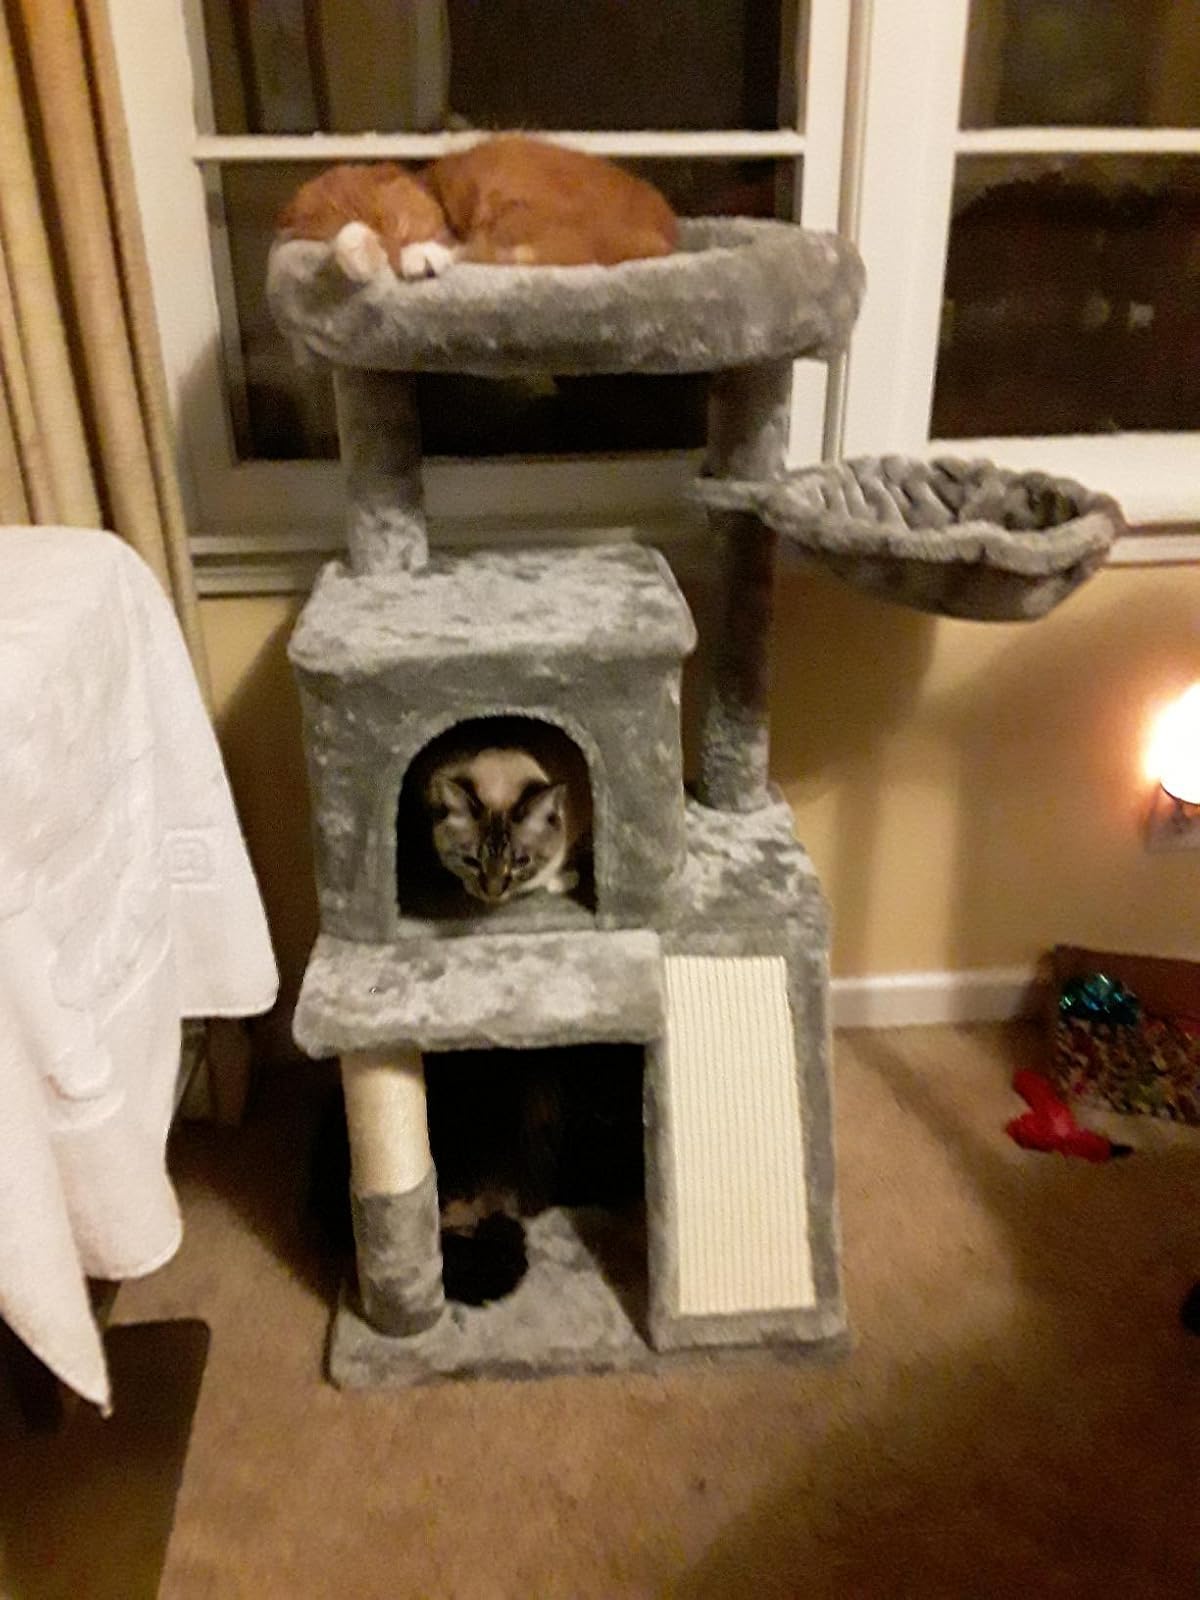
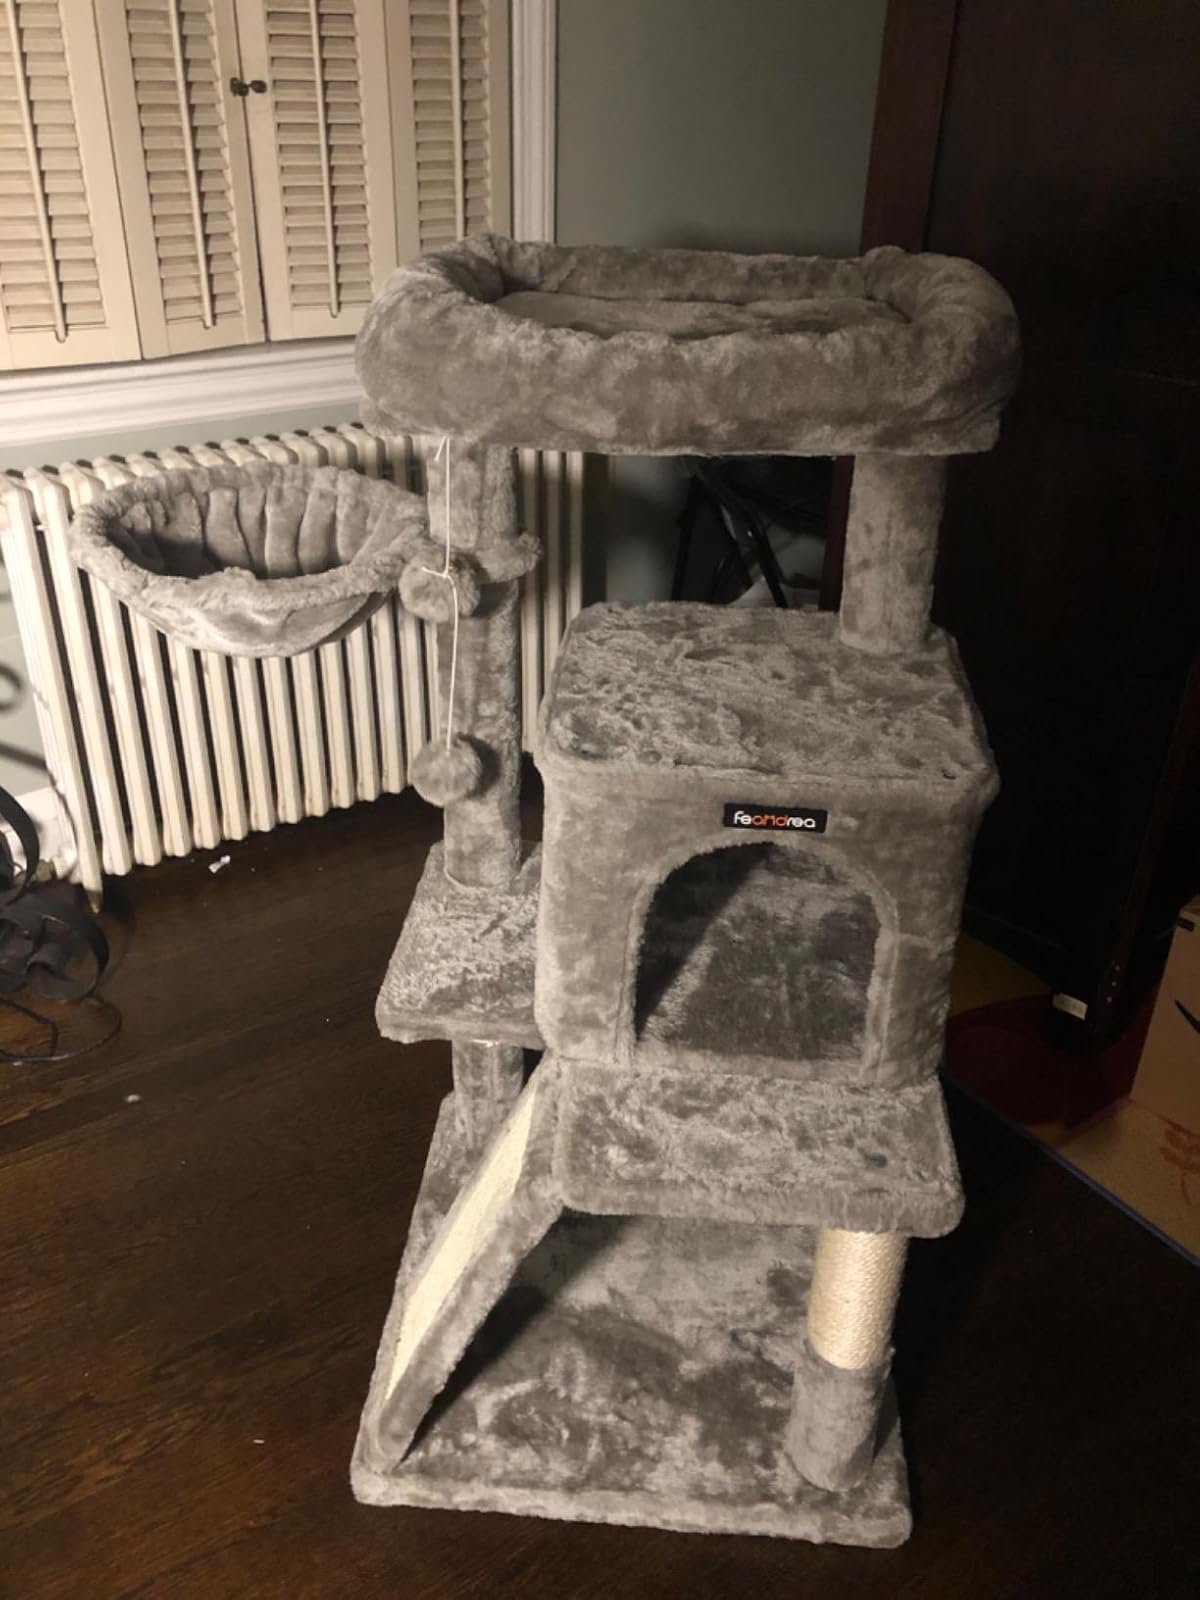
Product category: items_cat tree
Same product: yes